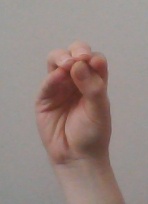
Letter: ha